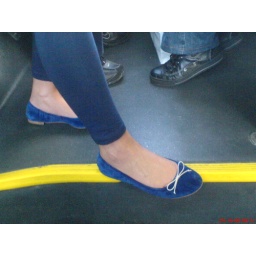
18/19yo girl in the bus, sitting oposite to me. 1/2